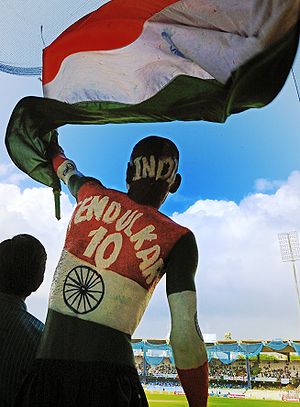
Fan
En fan af det indiske cricket-landshold, der altid optræder ved holdets hjemmekampe med en bodypainting af det indiske flag.
En fan er en fanatiker eller tilhænger af eksempelvis en fodboldklub, en musikgruppe eller en stor personlighed. Det man er fan af er som regel også ens idol eller forbillede.